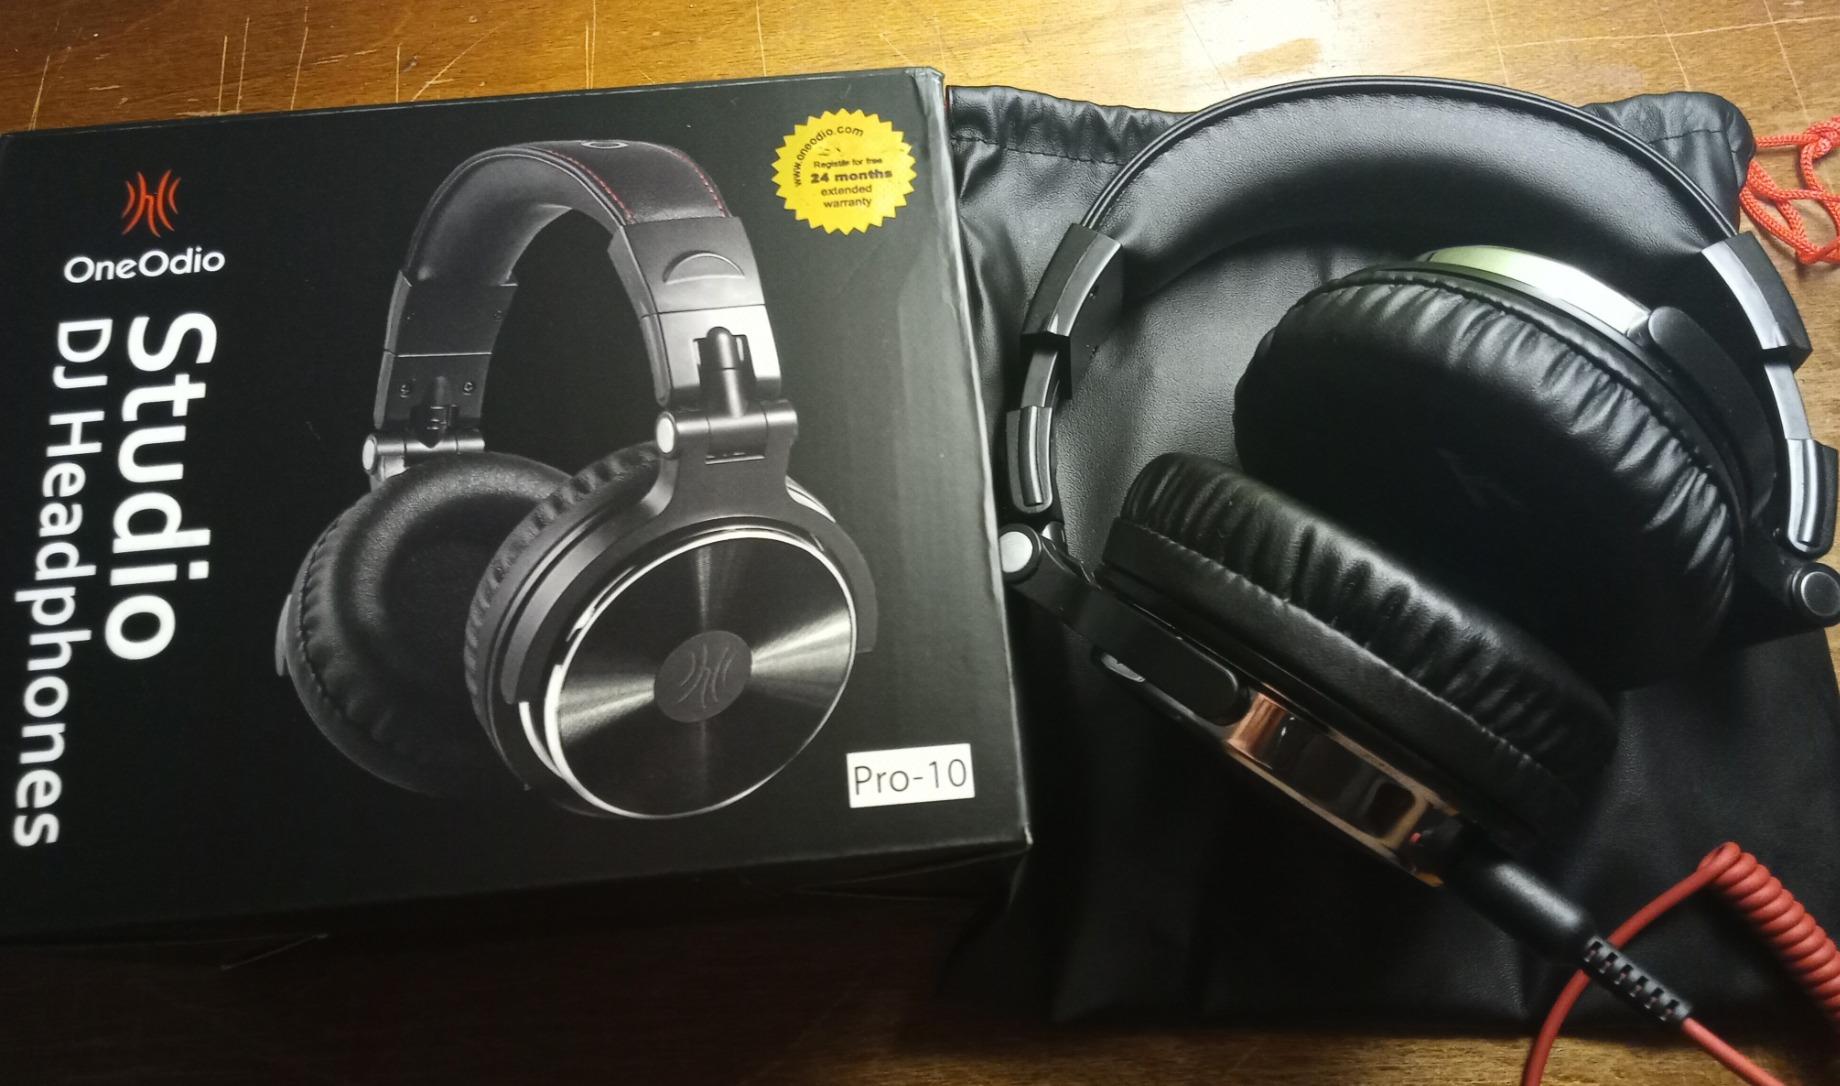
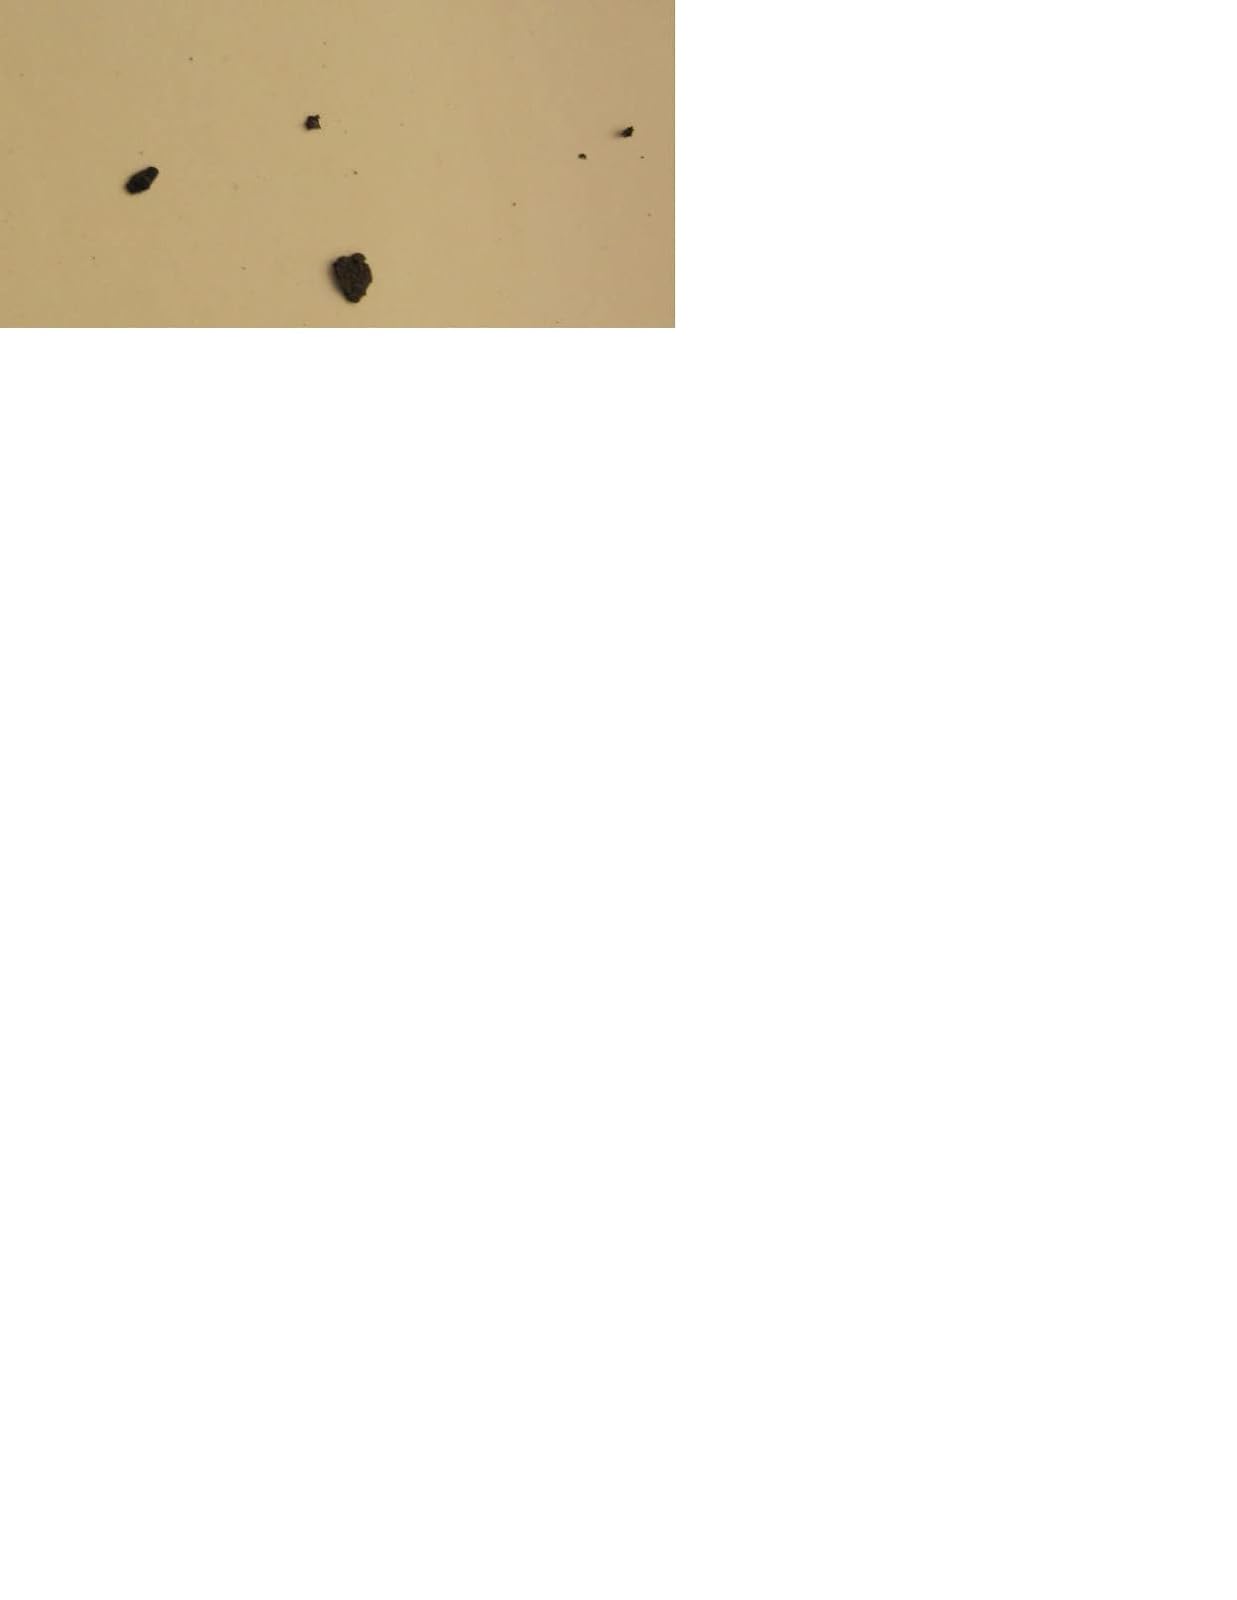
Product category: headphones
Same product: no